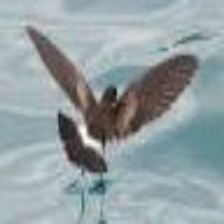
Species: ASHY STORM PETREL
Scientific name: OCEANODROMA HOMOCHROA